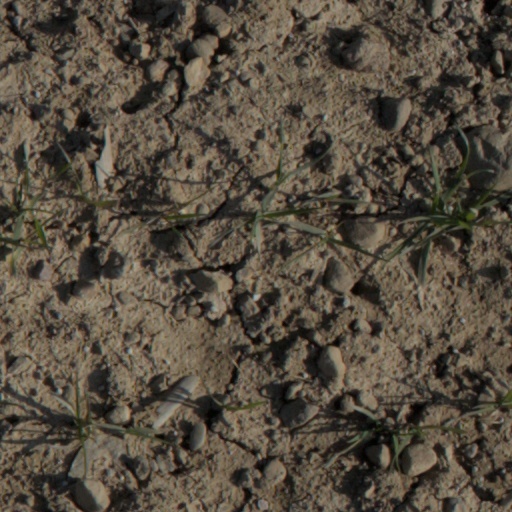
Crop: wheat